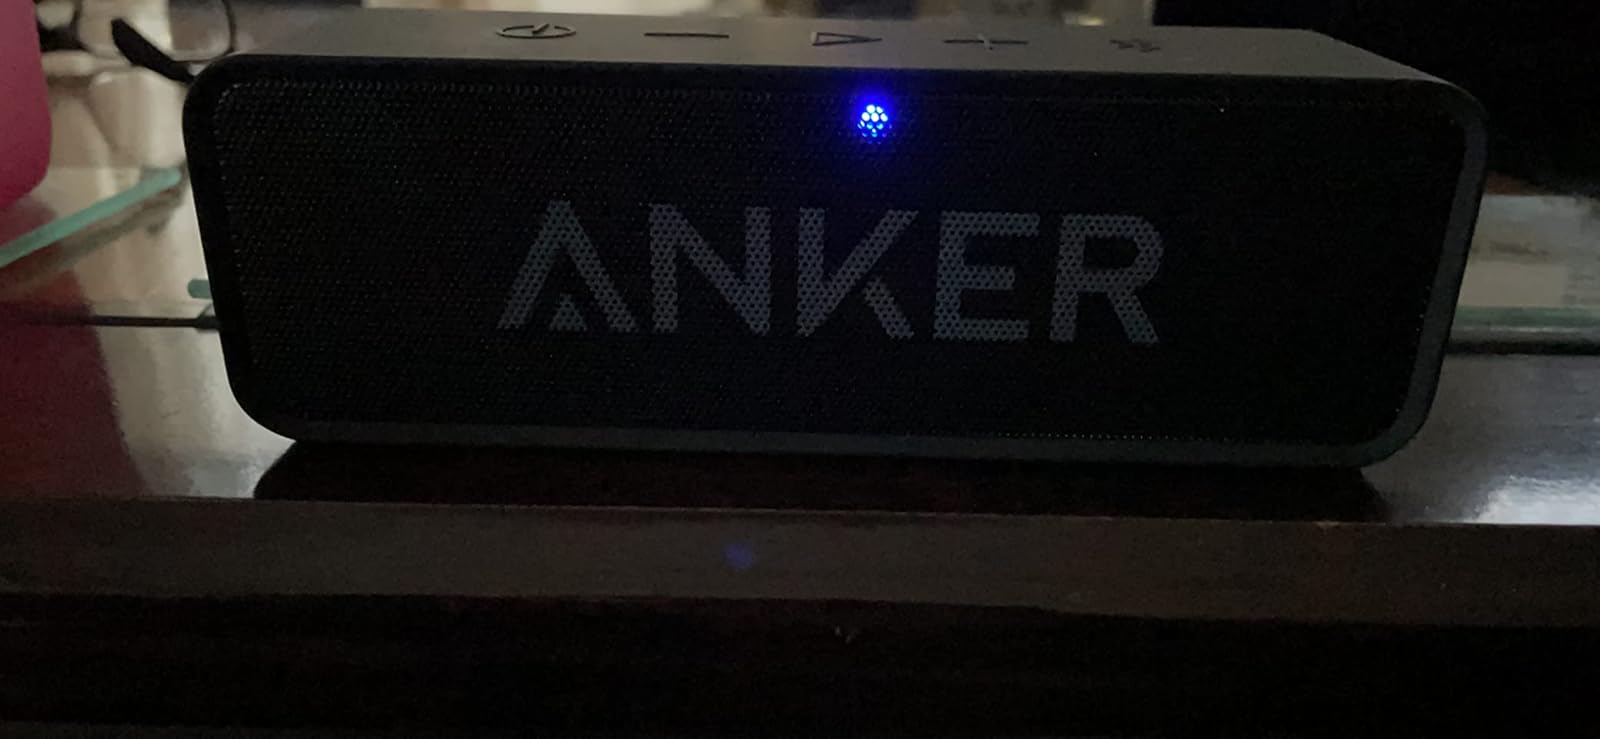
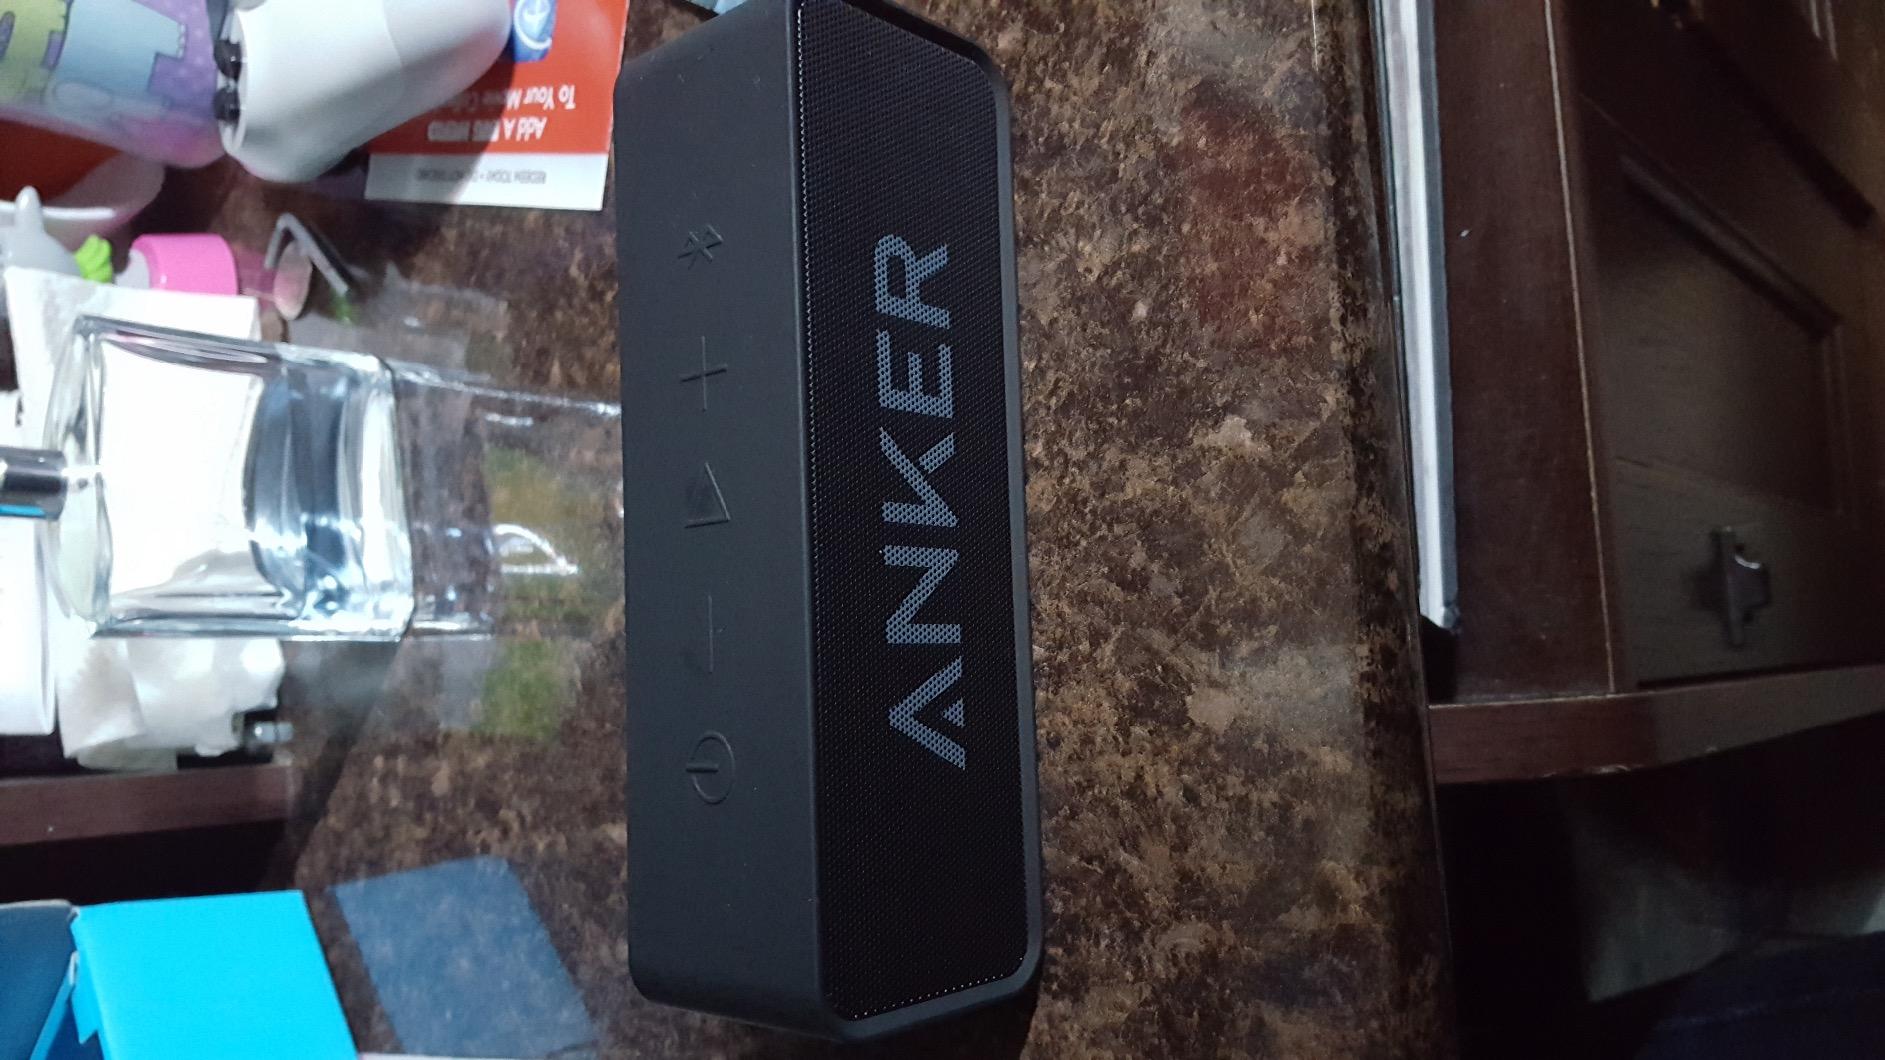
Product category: speaker
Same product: yes